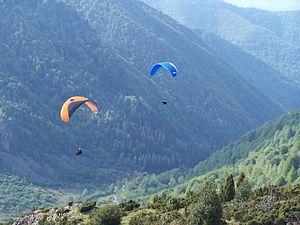
Parapentes au Port de l'Hers (Ariège)
Le port de Lers ou port de l'Hers ou port de Massat est un col de la chaîne pyrénéenne, dans le département de l'Ariège. Il culmine à 1 517 m, au pied du pic des Trois-Seigneurs. Il est emprunté par la route des cols.